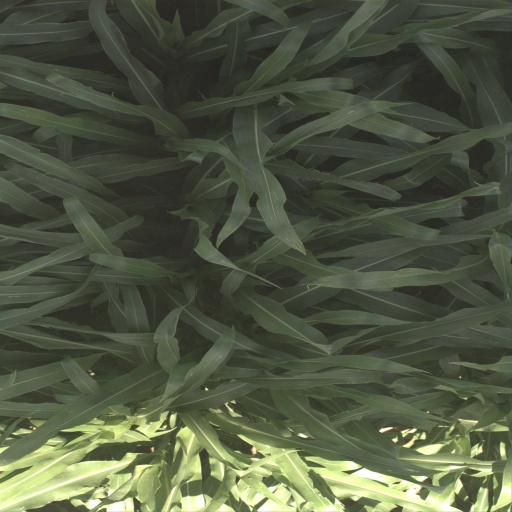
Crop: sorghum